Edmonia Lewis

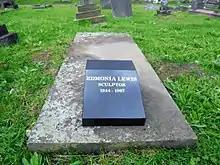
Edmonia Lewis' grave after restoration

Her work sold for large sums of money. In 1873 an article in the "New Orleans Picayune" stated: "Edmonia Lewis had snared two 50,000-dollar commissions." Her new-found popularity made her studio a tourist destination. Lewis had many major exhibitions during her rise to fame, including one in Chicago, Illinois, in 1870, and in Rome in 1871.